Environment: real
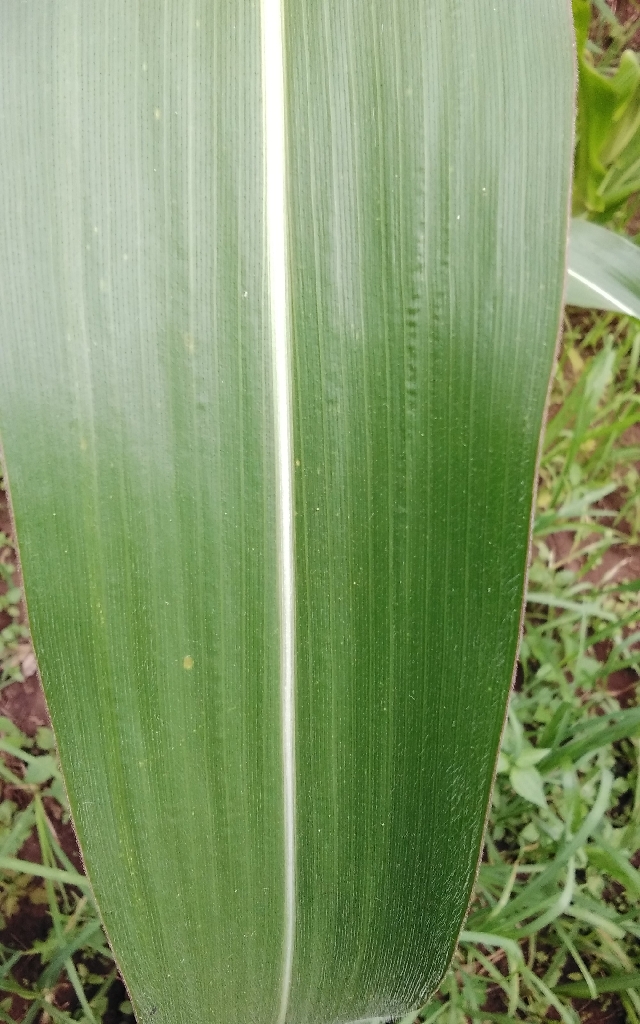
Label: healthy